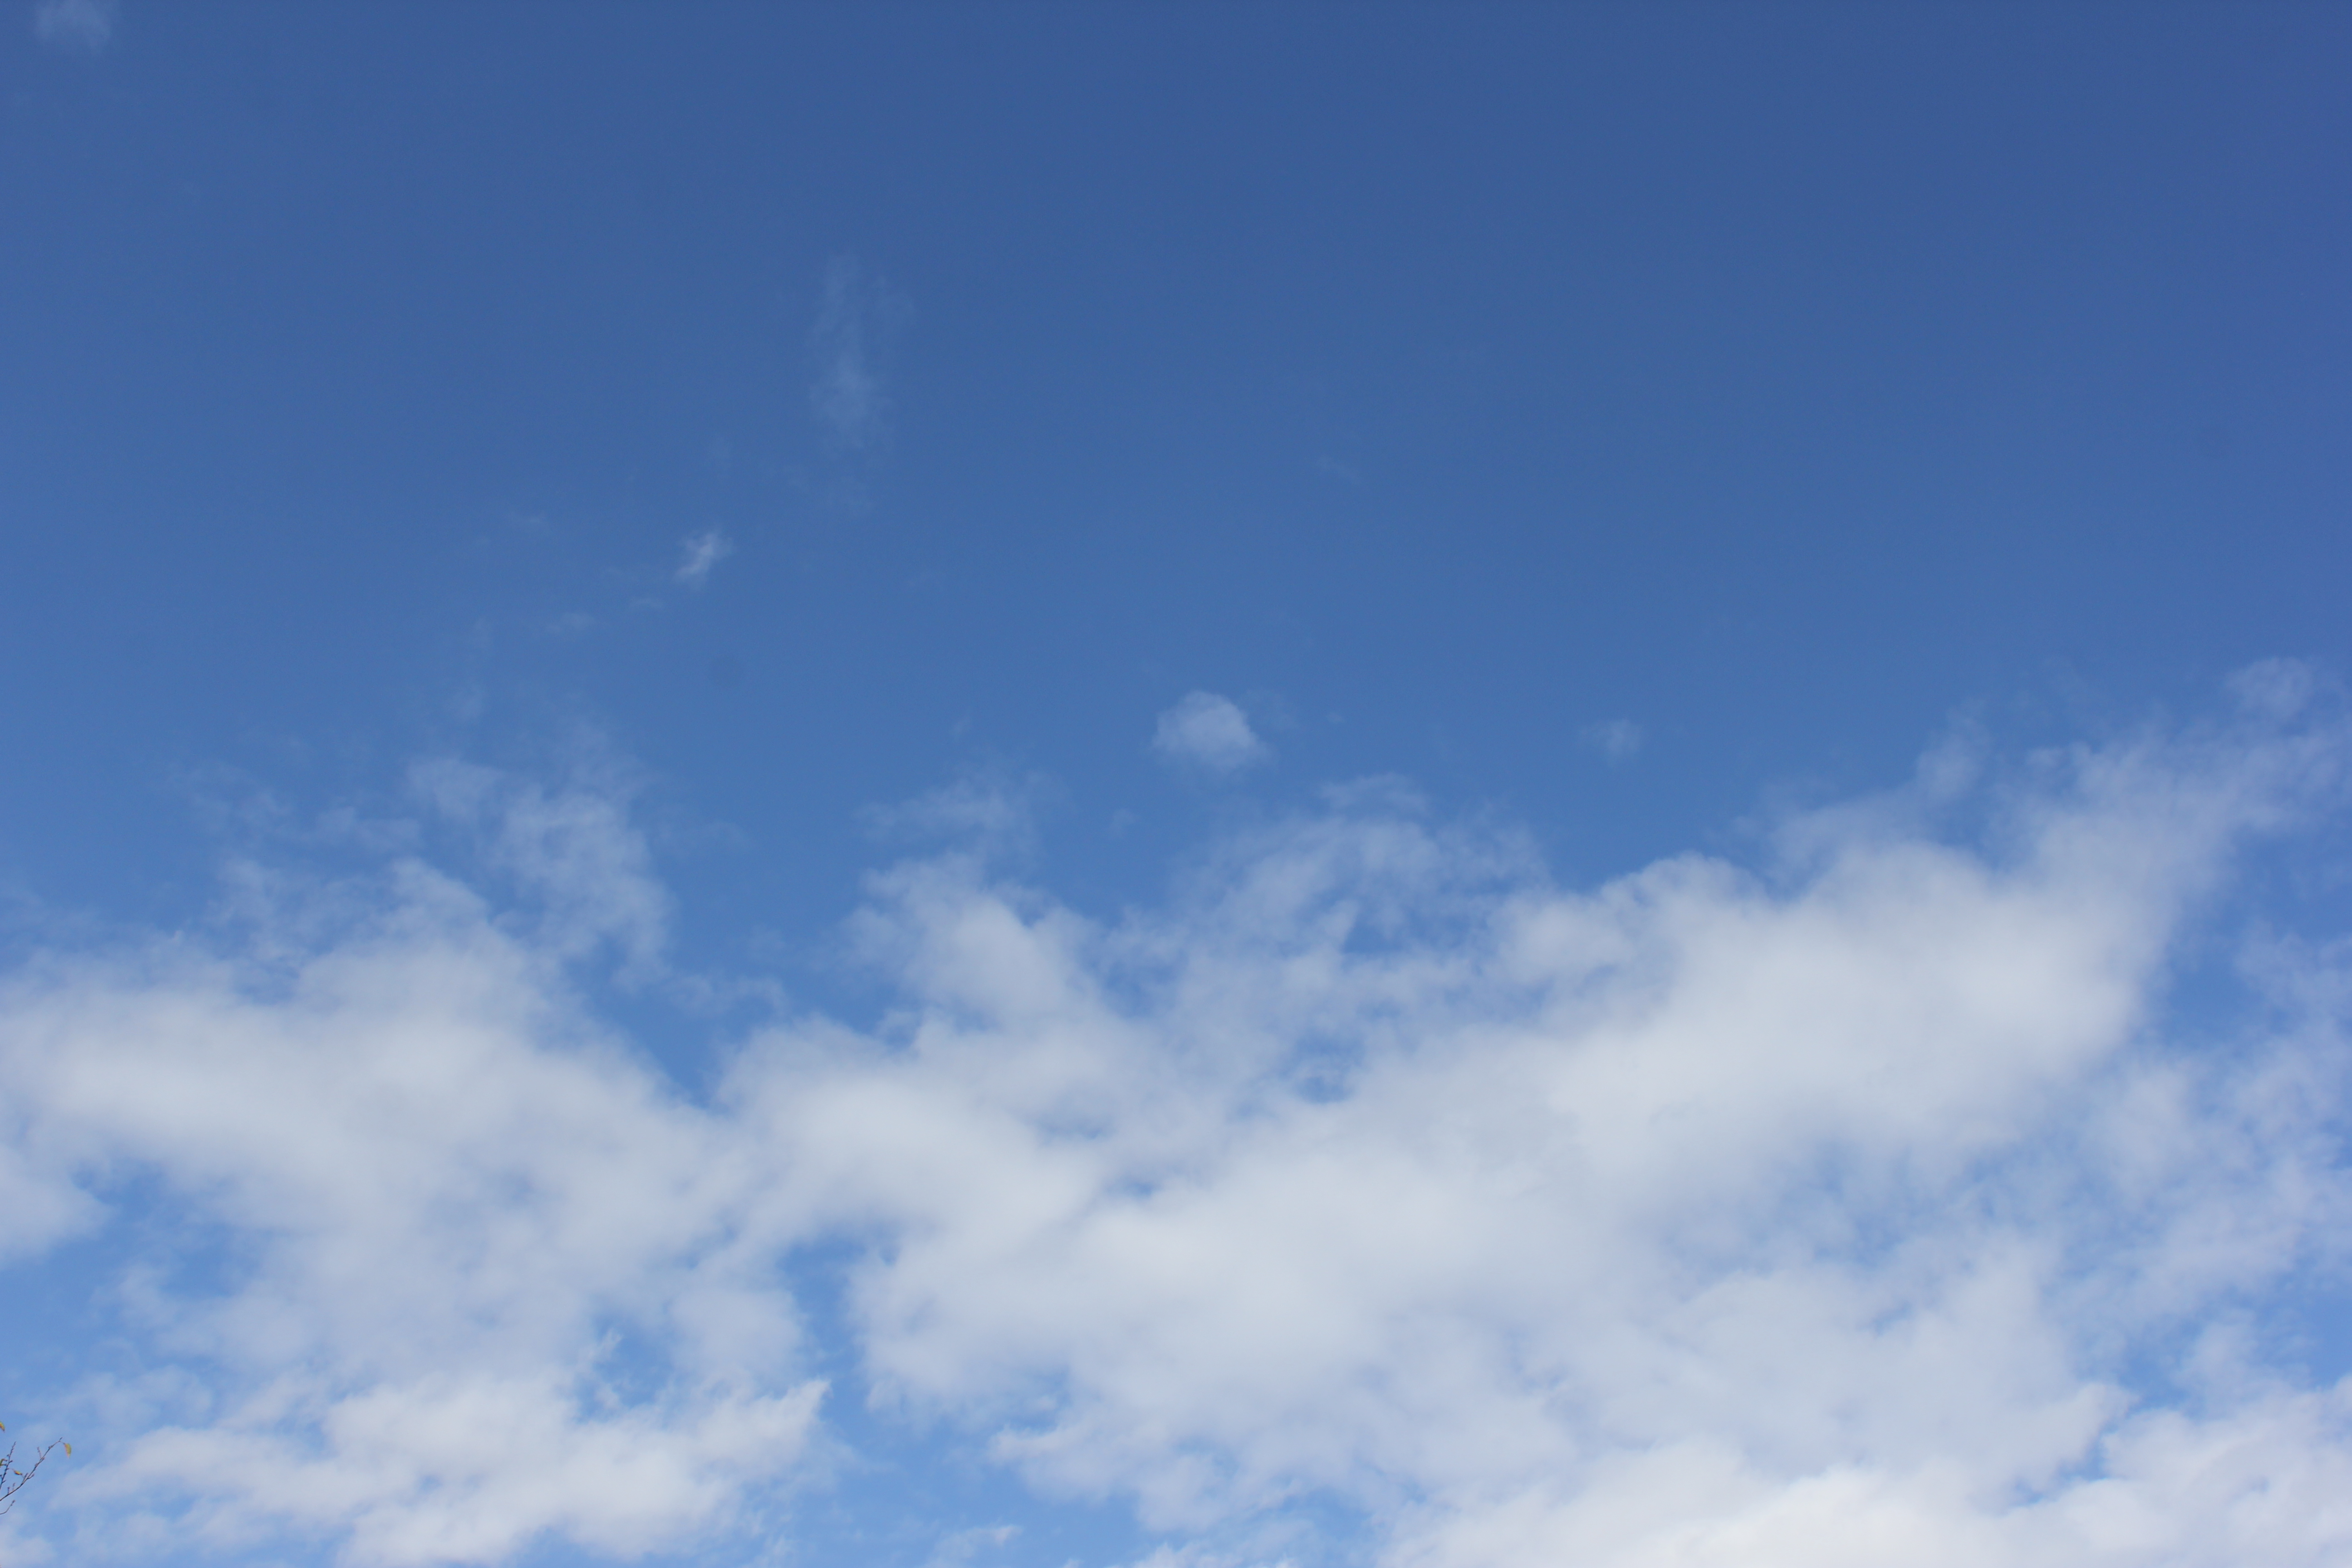
Cloud type: Cumulus